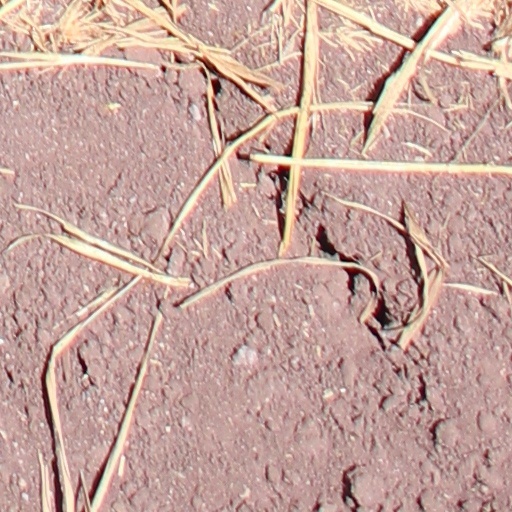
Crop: wheat